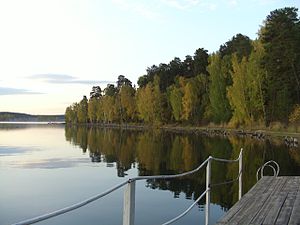
Tjebarkulsøen
Tjebarkulsøen
Tjebarkulsøen
Tjebarkulsøen er en indsø i Tjeljabinsk oblast i Rusland. Den har et areal på 19,8 km² og er dækket af is fra november til april. Byen Tjebarkul ligger på bredden af søen.